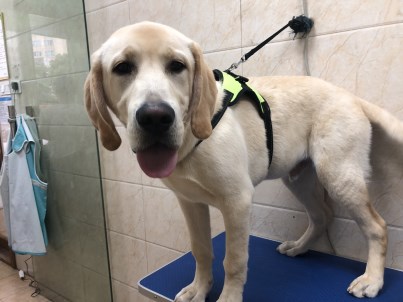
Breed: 3580-n000122-Labrador_retriever